Jacques Daviel

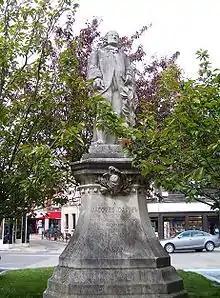
monument to Jacques Daviel in Bernay

Jacques Daviel (11 August 1696 – 30 September 1762) was a French ophthalmologist credited with originating the first significant advance in cataract surgery since couching was invented in antiquity. Daviel performed the first documented planned primary extracapsular cataract extraction on 18 September 1750 in Cologne on a clerical official named Gilles Noupres.